Luigi Balzarini

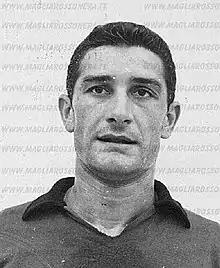
Luigi Balzarini.

Luigi Balzarini (29 April 1935 – 12 February 2014) was an Italian footballer, who played as a goalkeeper.